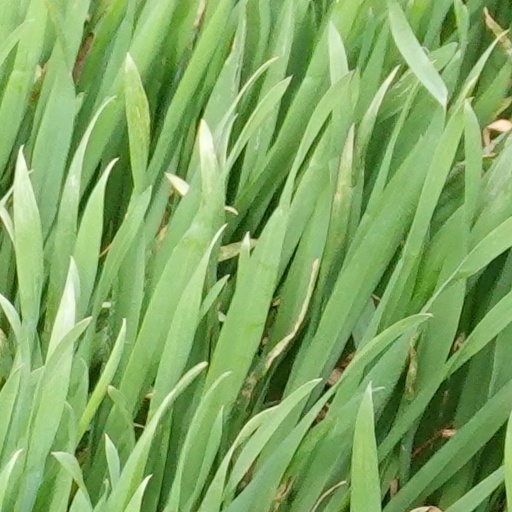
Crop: wheat